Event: Nepal Earthquake
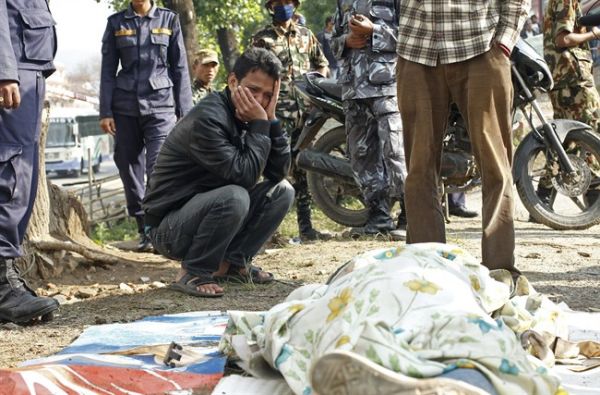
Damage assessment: no_damage